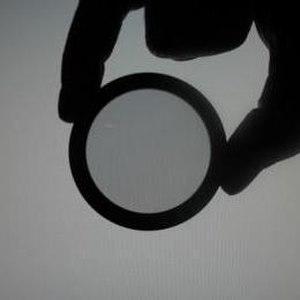
Un polariseur est un instrument d'optique qui sélectionne dans une onde lumineuse incidente une direction de polarisation préférentielle : la plupart des polariseurs permettent d'obtenir une lumière polarisée rectilignement dans une certaine direction. Dans ce cas, cette direction est appelée l'axe du polariseur. Mis en fin de système optique, le polariseur est appelé analyseur.